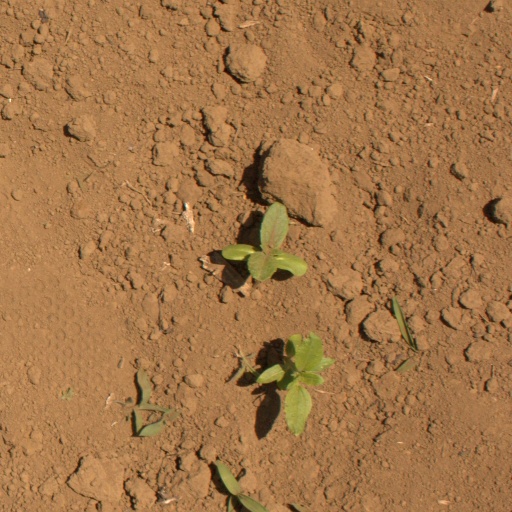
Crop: Jerusalem artichoke